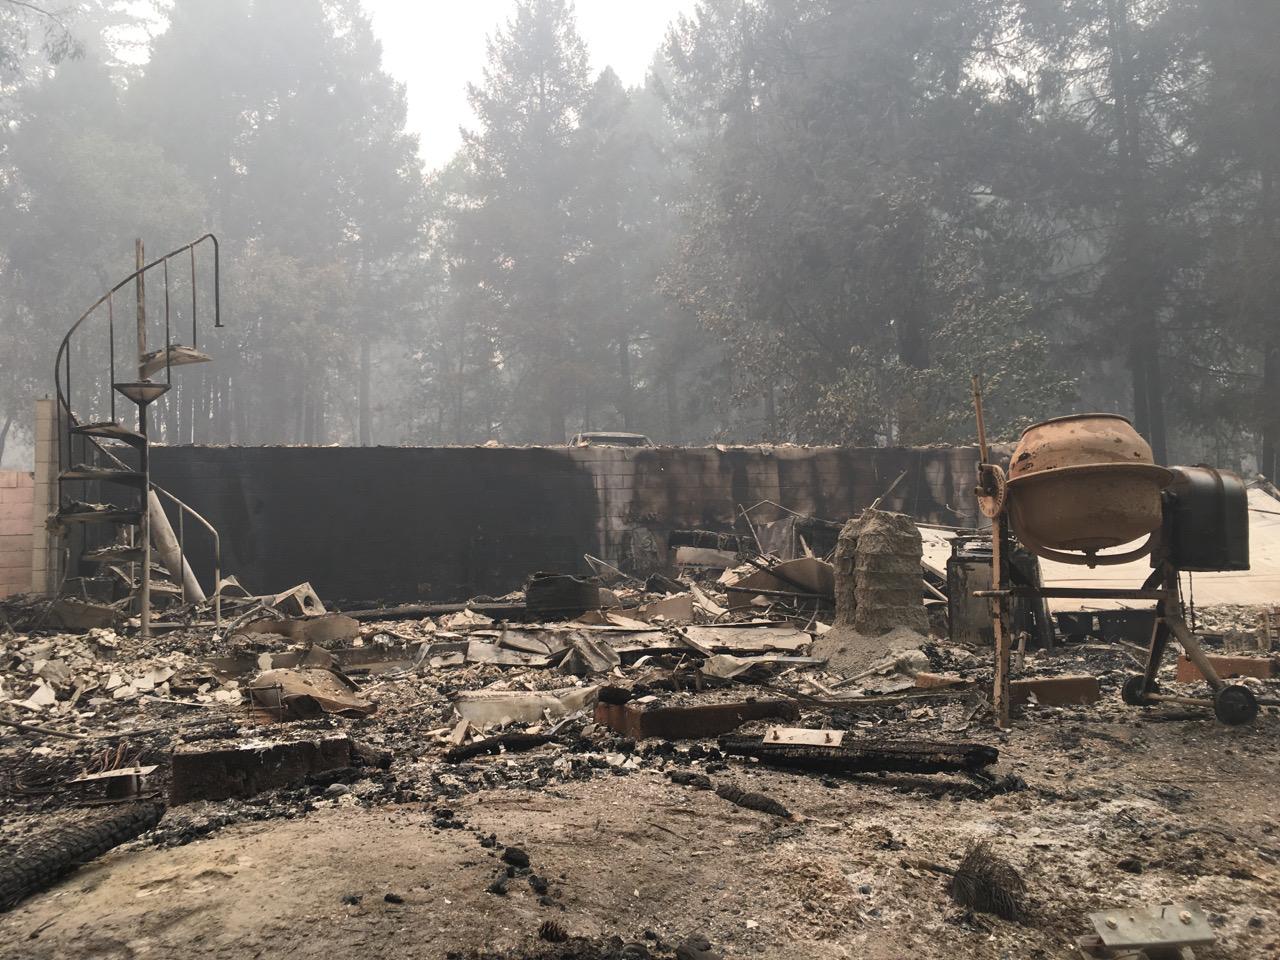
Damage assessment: destroyed